Barbara Broadcast

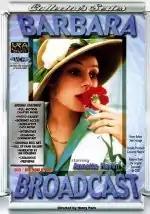
DVD cover

Barbara Broadcast is an American adult erotic film released in 1977. The film was directed by Radley Metzger (as "Henry Paris") and filmed in several elaborate locations in New York City, including the Olympia ballroom and restaurant in the Royal Manhattan Hotel.